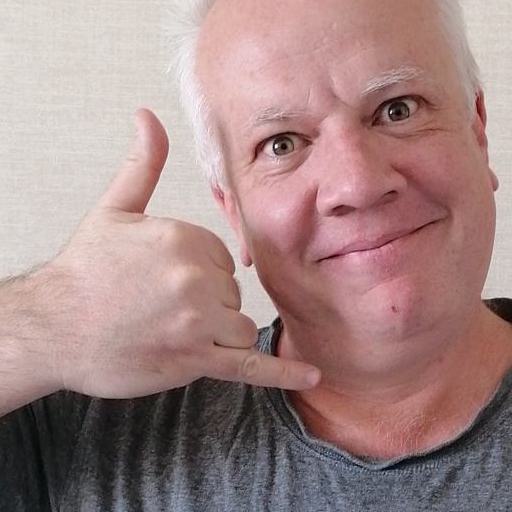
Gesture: call